Ingeborg Appel

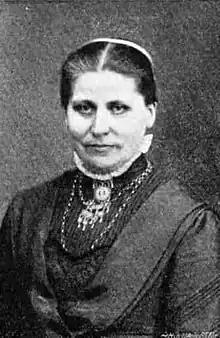
Ingeborg Appel (1911)

Ingeborg Appel née Schrøder (26 June 1869, Askov—5 November 1948, Brørup) was a Danish educator who was active at Askov Folk High School. As a teenager, she became interested in teaching gymnastics which she later studied at the Swedish School of Sport and Health Sciences in Stockholm. She introduced the subject at Askov where she also gave courses in health and nursing. In 1891, she married the school's principal Jacob Appel with whom she shared responsibility for the school, running the establishment herself during the lengthy periods when he was tied up as a government minister. In addition to her teaching skills, Appel proved to be an excellent administrator and an inspiring speaker.